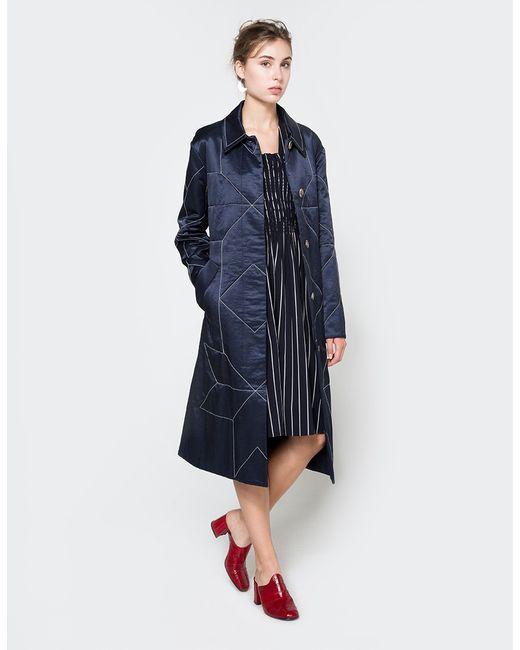
marineblauer langer Wintermantel mit Taschen